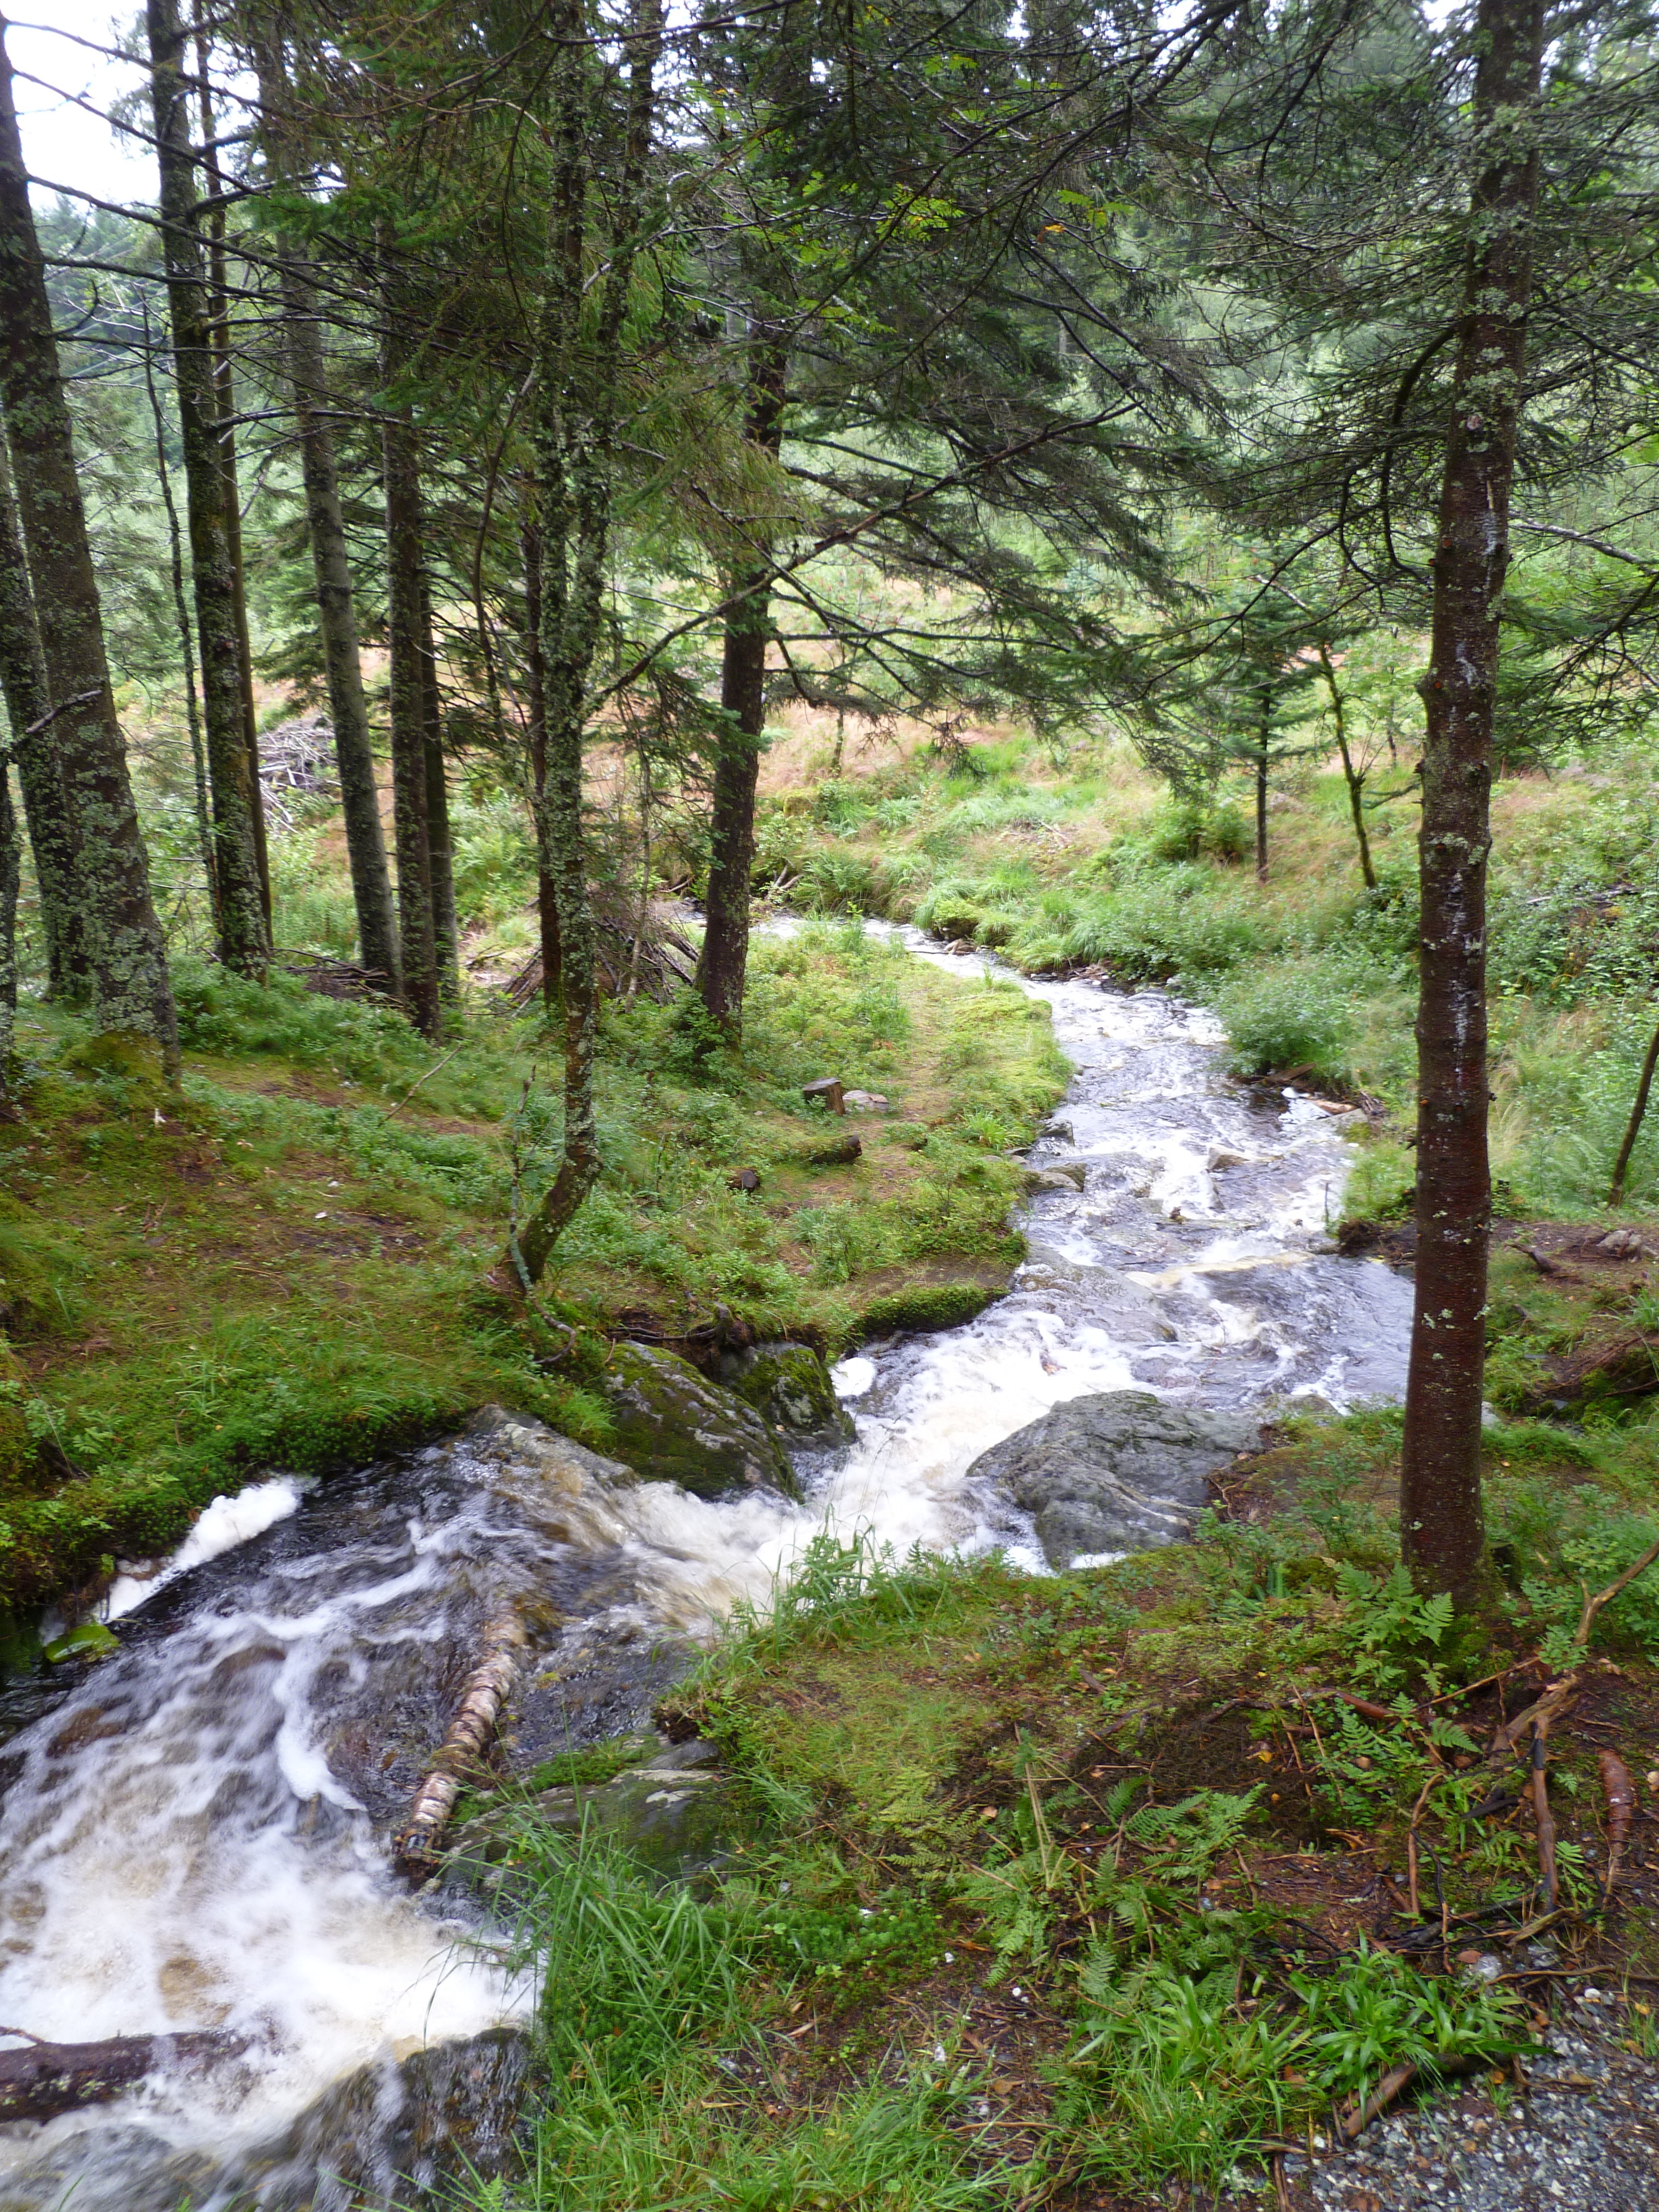
tree, water, nature, forest, waterfall, creek, wilderness, mountain, trail, countryside, river, valley, stream, flow, flowing, rapid, body of water, falls, ravine, woodland, water feature, ecosystem, watercourse, norway, nature reserve, state park, natural environment, wood river marsh